Andaman Islands

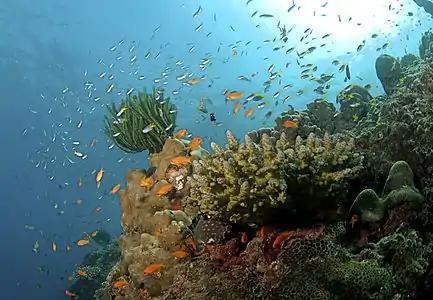
The coral reef at Havelock in Andaman

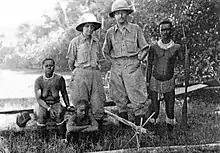
The von Eickstedts in the Andamans 1926

The Middle Andamans harbour mostly moist deciduous forests. North Andamans is characterised by the wet evergreen type, with plenty of woody climbers.